Koreans in Vietnam

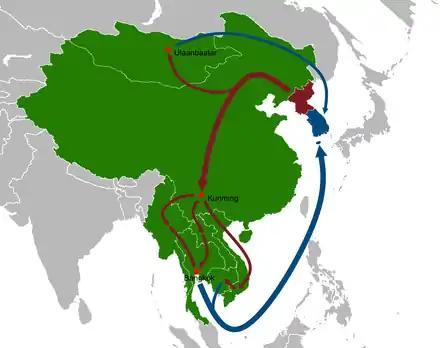
North Korean defectors often pass through Vietnam on their way to South Korea.

Before 2004, thousands of North Korean defectors had crossed Vietnam's northern border to find the way to reach South Korea. Until 2004, Vietnam was described as the "preferred Southeast Asian escape route" for North Korean defectors, largely due to its less-mountainous terrain. Though Vietnam remains an officially communist country and maintains diplomatic relations with North Korea, growing South Korean investment in Vietnam has prompted Hanoi to quietly permit the transit of North Korean refugees to Seoul. The increased South Korean presence in the country also proved a magnet for defectors; four of the biggest defector safehouses in Vietnam were run by South Korean expatriates, and many defectors indicated that they chose to try to cross the border from China into Vietnam precisely because they had heard about such safehouses. In July 2004, 468 North Korean refugees were airlifted to South Korea in the single largest mass defection; Vietnam initially tried to keep their role in the airlift secret, and in advance of the deal, even anonymous sources in the South Korean government would only tell reporters that the defectors came from "an unidentified Asian country". Following the airlift, Vietnam would tighten up border controls and deport several safe-house operators.